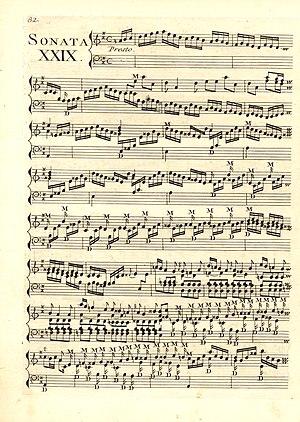
La sonate K. 29, dans une édition des Essercizi per gravicembalo, publiés à Amsterdam en 1742.
La sonate K. 29 en ré majeur est une œuvre pour clavier du compositeur italien Domenico Scarlatti. C'est l'avant-dernière sonate des trente numéros du seul recueil publié du vivant de l'auteur, les Essercizi per gravicembalo.